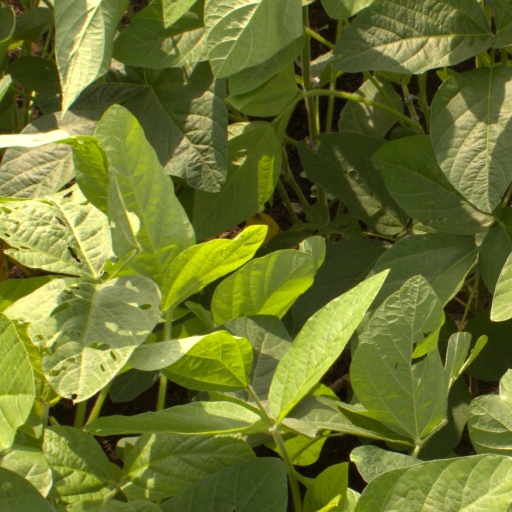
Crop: soybean